Tamga

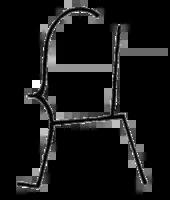
Tamga of the Ashina clan of the First Turkic Khaganate

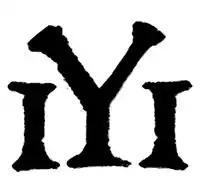
Tamga of the Bulgar clan Dulo.

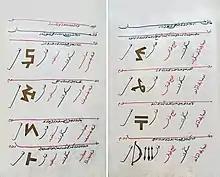
A page from a 15th-century Selçukname, listing Oghuz tamgas.

According to Clauson (1972, p.504f.), Common Turkic "tamga" means "originally a `brand' or mark of ownership placed on horses, cattle, and other livestock; it became at a very early date something like a European coat of arms or crest, and as such appears at the head of several Türkü and many O[ld] Kir[giz] funary monuments".